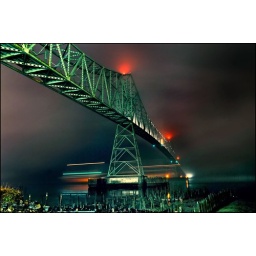
ship passing under the astoria bridge